Chabelo

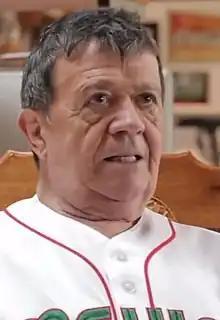
Chabelo in 2021

Xavier López Rodríguez (17 February 1935 – 25 March 2023), known professionally as Chabelo, was a Mexican actor, comedian, television presenter and children's music singer. In addition to his television career, Chabelo appeared in more than thirty motion pictures and recorded more than thirty musical albums. He produced shows including "La Cuchufleta", "La Güereja Quiere Más" and "En Familia con Chabelo", the latter of which was broadcast every Sunday morning on Televisa's Canal de las Estrellas. It aired for 47 years and consisted of contests with people from the audience, gifts and games and was mainly for children. The program ended on 20 December 2015. At the time of his death, he was one of the last surviving stars from the Golden Age of Mexican cinema.